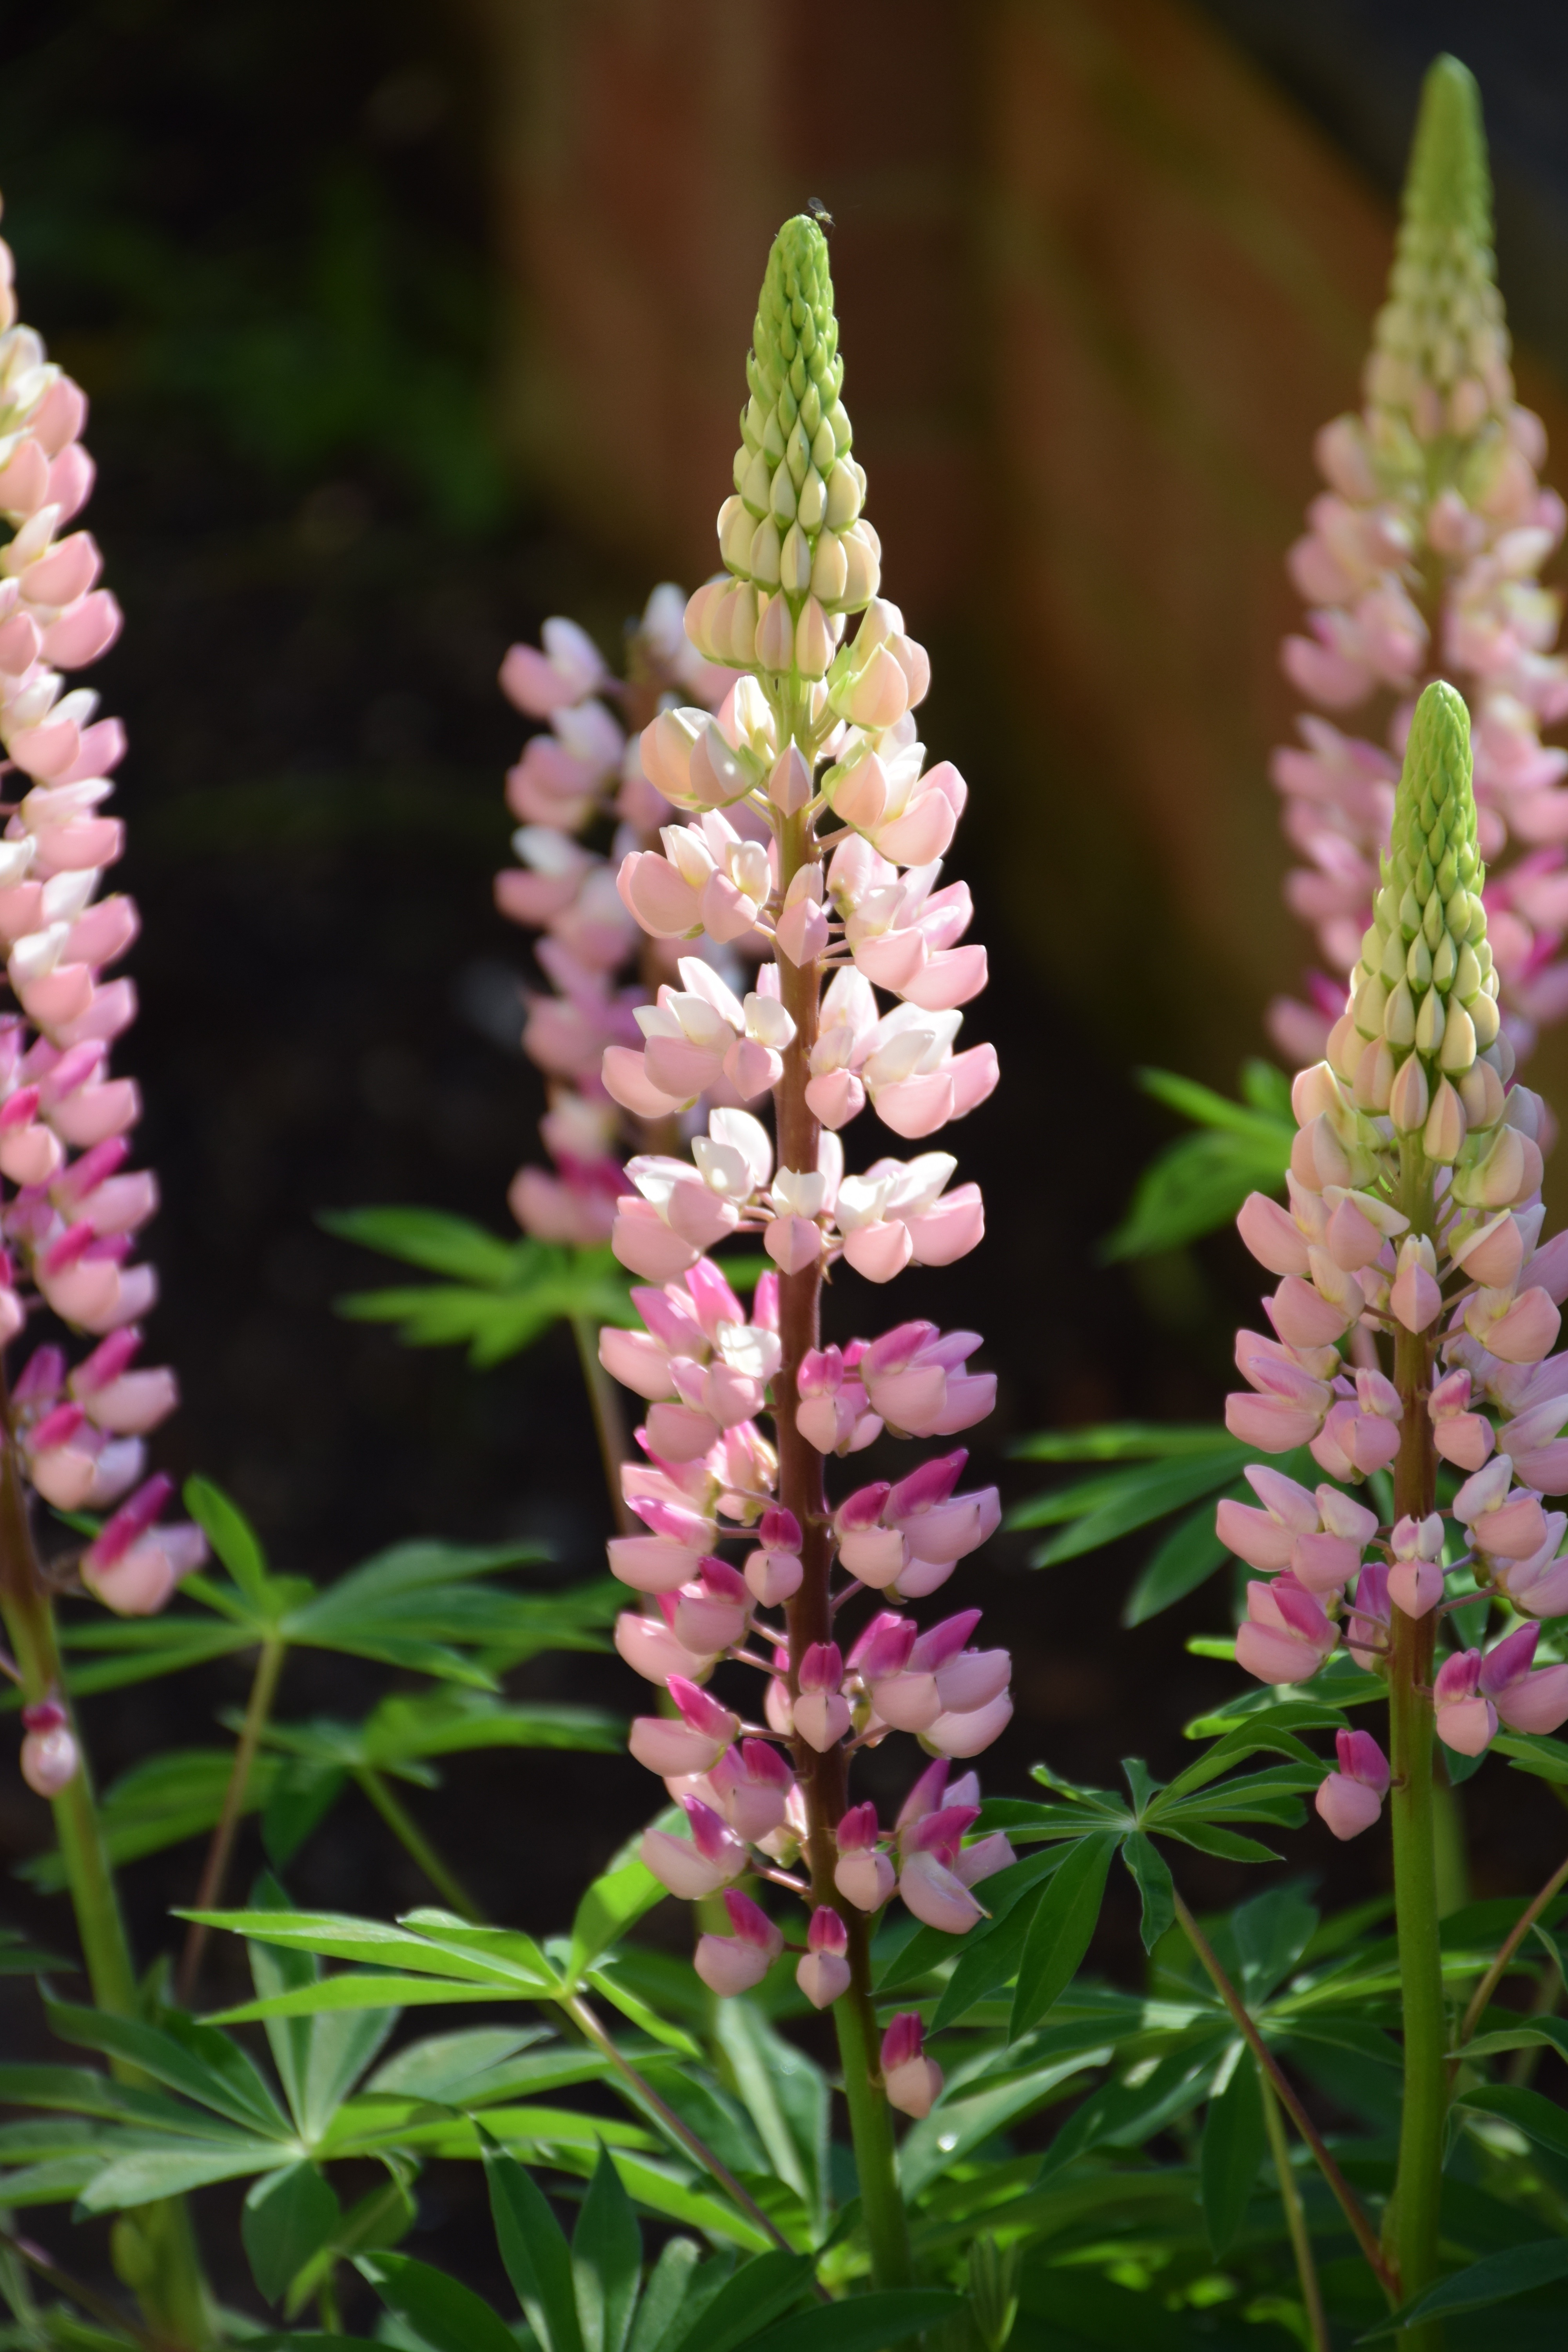
nature, blossom, plant, flower, bloom, spring, macro, botany, colorful, flora, wildflower, beautiful, detail, mood, lupine, digitalis, lupin, garden flowers, flowering plant, land plant, dactylorhiza praetermissa, foxtail lily, broomrape